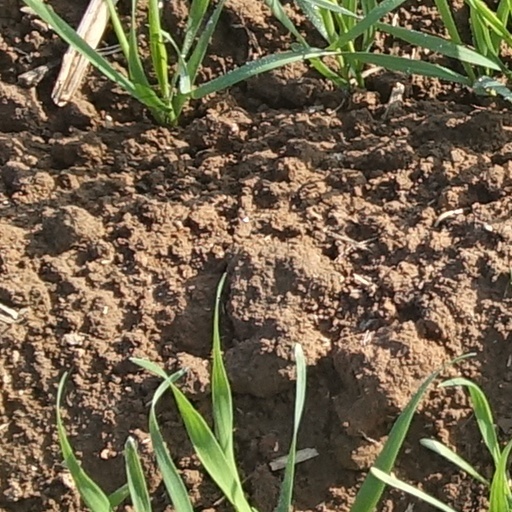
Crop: wheat